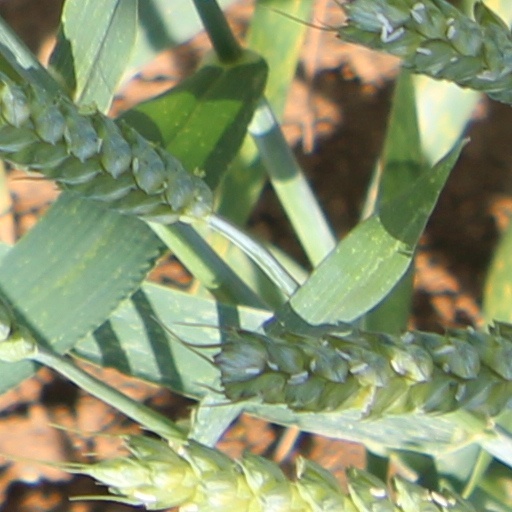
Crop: wheat